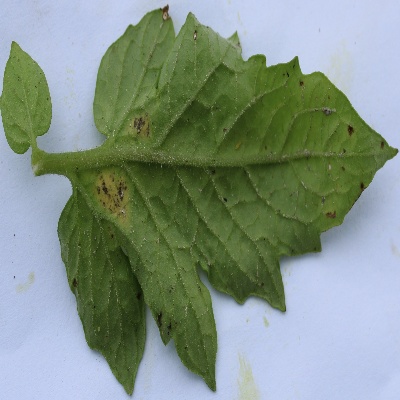
Crop: Tomato
Condition: septoria leaf spot